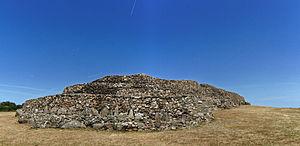
Panorama du Cairn de Barnenez à Plouezoc'h dans le Finistère. This building is indexed in the Base Mérimée, a database of architectural heritage maintained by the French Ministry of Culture,
Le cairn de Barnenez est un monument mégalithique du Néolithique se trouvant au lieu-dit Barnenez dans la commune de Plouezoc'h, sur la côte nord du Finistère, en Bretagne. D'une longueur de 75 m, il est constitué en réalité de deux cairns en pierres sèches accolés, qui recouvrent onze dolmens à couloir. Cet ensemble est le plus grand mausolée mégalithique après celui de Newgrange et, avec le cairn III de Guennoc, le plus vieux monument d’Europe.